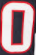
Number: 0